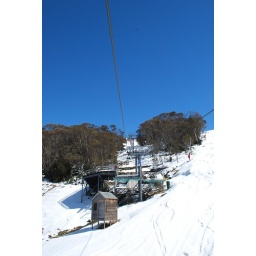
chair lift to mountain top in snowy mountain, New South Wales, Australia.